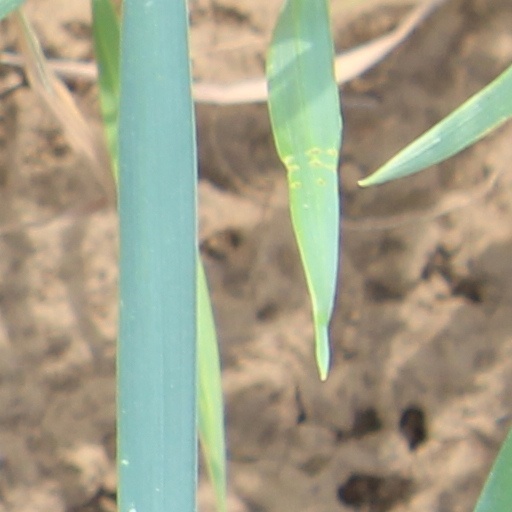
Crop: wheat